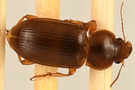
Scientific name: Amara carinata
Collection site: North Sterling NEON (STER), plot STER_031